Pyynikinrinne

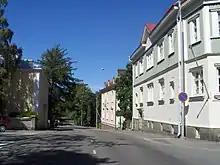
Pyynikinrinne

Pyynikinrinne is a district of Tampere, Finland. It is located west of the city center. Pyynikinrinne is bordered on the south by the Pyynikki Esker nature reserve, on the north by Pirkankatu and on the east by Mariankatu. The western boundary of the district is the former border between Tampere and Pohjois-Pirkkala municipalities. The neighboring parts of the city are Pyynikki, Ylä-Pispala, Amuri, partly Särkänniemi and Kaakinmaa.